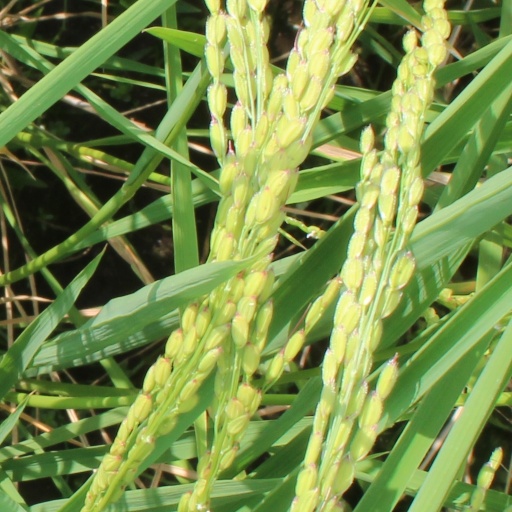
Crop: rice